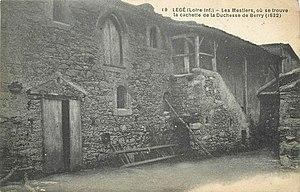
La fermes des Mesliers
L’insurrection royaliste dans l’Ouest de la France en 1832 est une tentative militaire de la duchesse de Berry pour renverser la monarchie de Juillet. L’opération échoua rapidement en raison de la mobilisation locale assez faible, l’insurrection se limitant à l’Est de la Loire-Inférieure, le Sud-Est de l’Ille-et-Vilaine et le Nord de la Vendée.